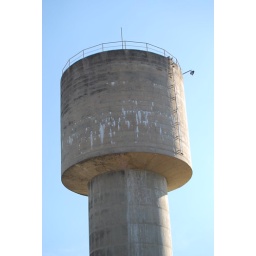
A later addition - the water tower rules over all!